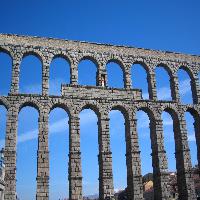
Weather: sun or clear